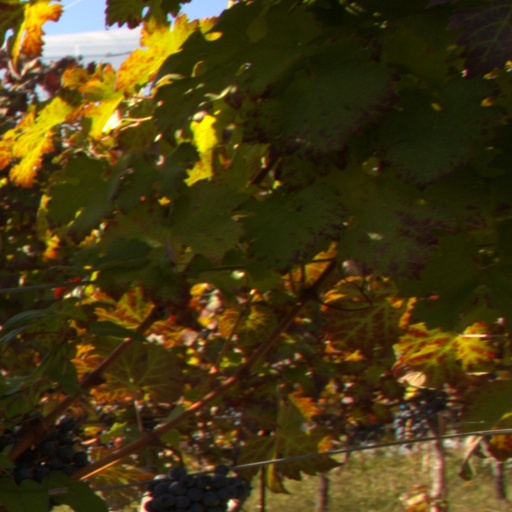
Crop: grape